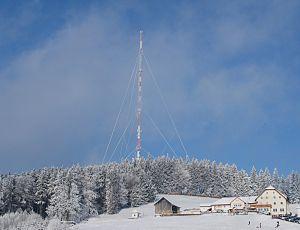
L'émetteur de Lichtenberg est un émetteur d’ondes radioélectriques construit en 1959 sur le Lichtenberg, sur la commune du même nom, près de Linz, appartenant à l'Österreichische Rundfunksender, de très hautes fréquences et de télévision.